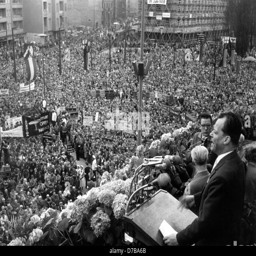
view of the demonstrating crowd while governing mayor of politician gives a speech